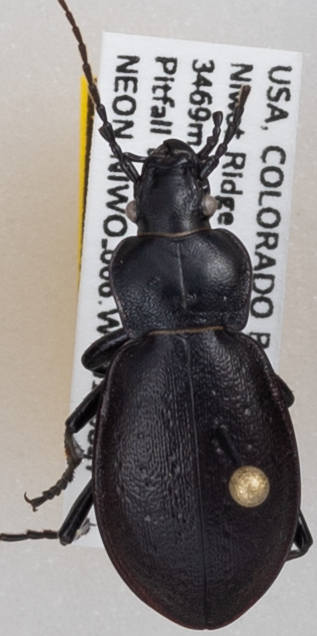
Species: Carabus taedatus
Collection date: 2019-08-27
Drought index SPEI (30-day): -1.028
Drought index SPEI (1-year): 0.27
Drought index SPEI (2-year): -0.39